Duncormick

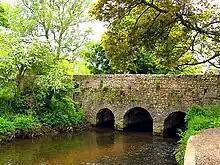
Old Bridge in centre of Village

Into the 20th century, and on a sunny day in August 1940, a German war plane attacked the communities of Duncormick and Campile. It released four bombs over Duncormick railway station. However, the bombs missed the station, making four huge craters in a nearby turnip field. The nearby community of Campile was not so lucky, and two people were killed. Not long afterward Duncormick railway station was one of a number of rural railway stations in Ireland to be closed.